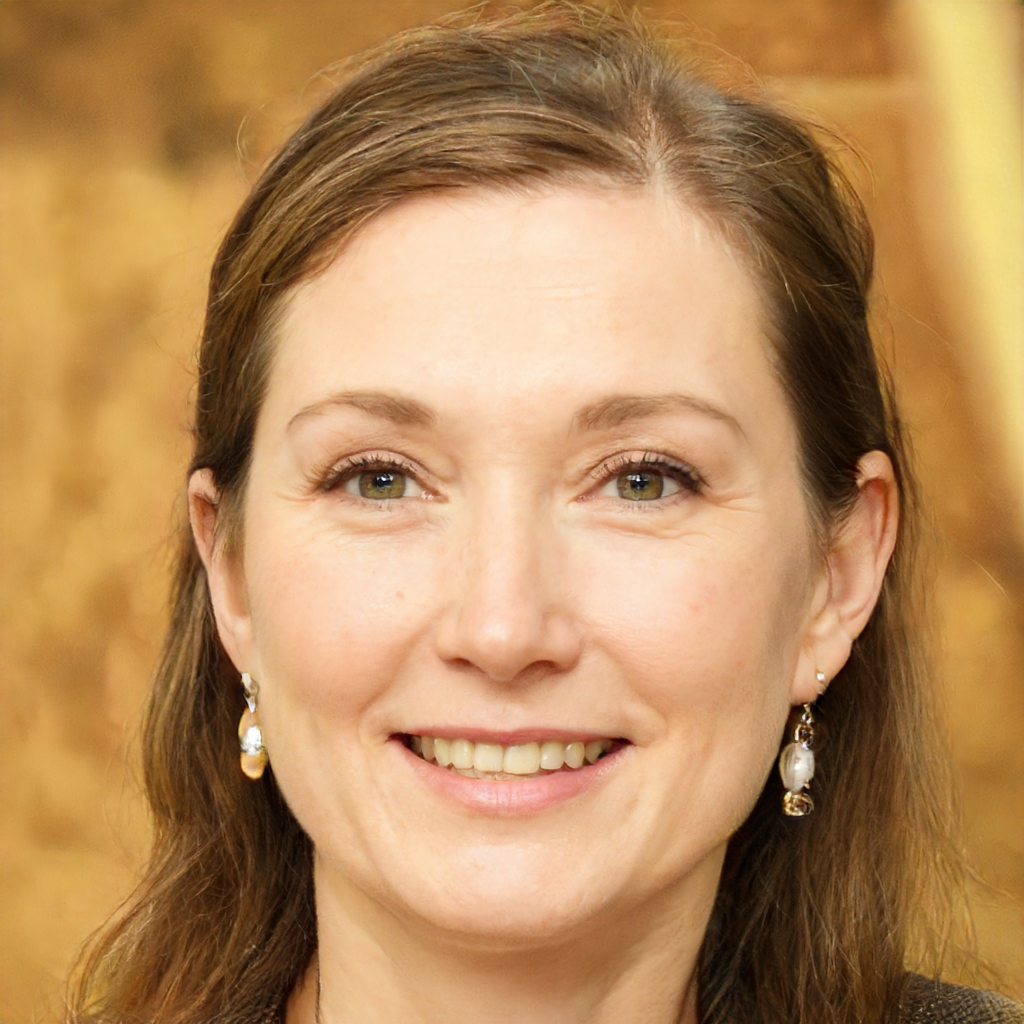
Portrait style: Real Portrait